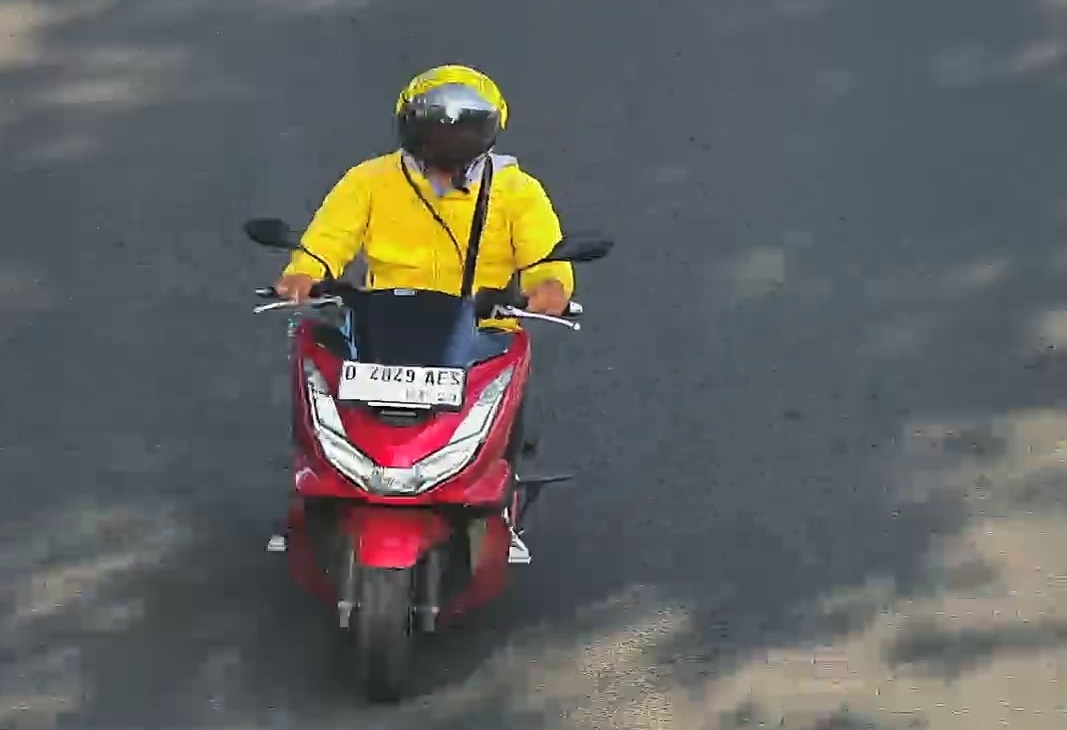
person-with-helmet: 1
person-without-helmet: 0